Dagadarthi

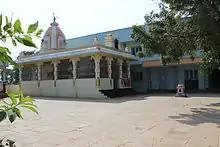
Dagadarthi Sai Baba Temple, Nellore district

Dagadarthi is a village and a Mandal in Nellore district in the state of Andhra Pradesh in India.